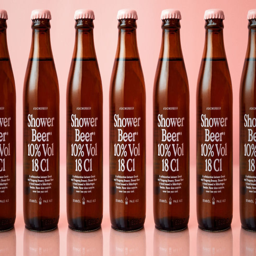
beer made for drinking in the shower